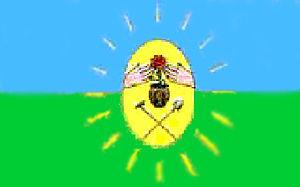
La Trinidad est l'une des 14 municipalités de l'État d'Yaracuy au Venezuela. Son chef-lieu est Boraure. En 2011, la population s'élève à 17 200 habitants.